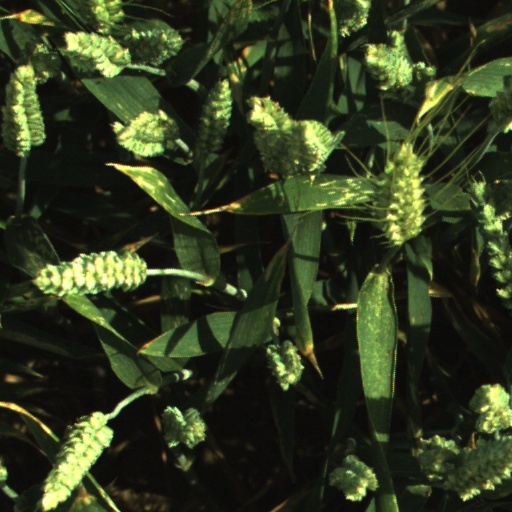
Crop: wheat